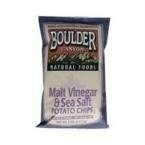
Item Name: Potato Chips, Malt Vinegar, 5 oz (pack of 12 ) ( Value Bulk Multi-pack)
Value: 60.0
Unit: Fl Oz

Price: 5.99